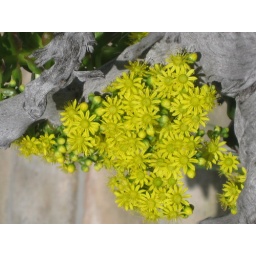
Saw this in front of a house while walking toward Santa Monica Beach. Caught my eye right away!